List of hundreds of England

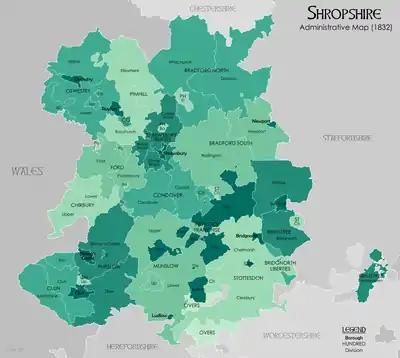
Shropshire Hundreds in 1832

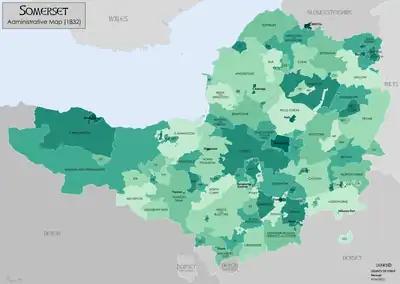
Hundreds of Somerset in 1832

† — including the Shropshire exclave of Halesowen